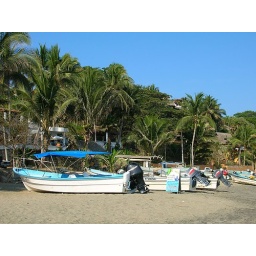
Sayuilita main beach -Boats in the sand